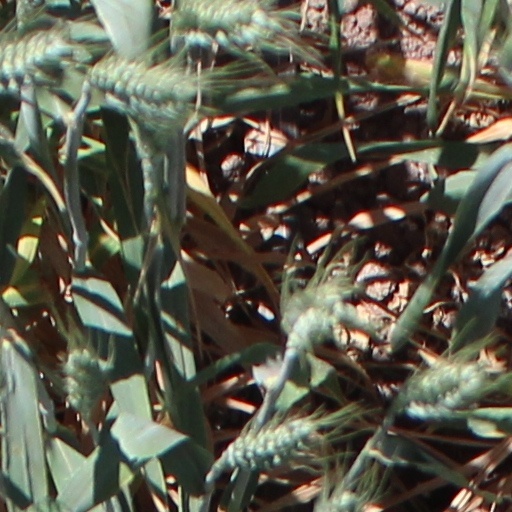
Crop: wheat